NBC10 Boston

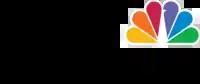
The letters NBC and the NBC peacock above a line, and the word Boston below the line

NBC Boston assumed the NBC affiliation at 3:00 a.m. on January 1, 2017. The preceding night, its news anchors, Phil Lipof and Shannon Mulaire, led coverage of Boston's First Night New Year's Eve festivities.